Jivin' in Be-Bop

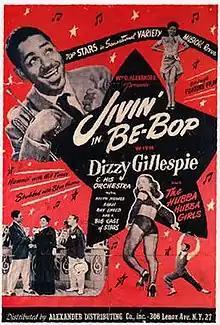
Promotional poster

Jivin' in Be-Bop is a 1947 musical film produced by William D. Alexander and starring Dizzy Gillespie and His Orchestra, which included notable musicians such as bassist Ray Brown, vibraphonist Milt Jackson, and pianist John Lewis. It also features singers Helen Humes and Kenny "Pancho" Hagood, Master of Ceremonies Freddie Carter, and a group of dancers.